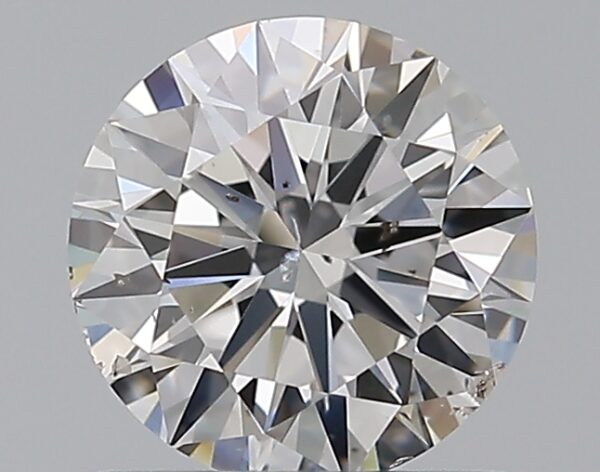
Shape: round
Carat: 0.75
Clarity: SI2
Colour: E
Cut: EX
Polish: EX
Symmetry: EX
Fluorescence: F
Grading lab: GIA
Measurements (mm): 5.86 x 5.88 x 3.54